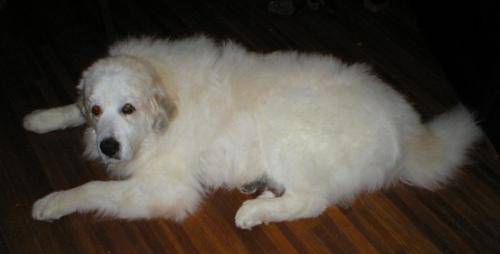
Label: dog